King Petar the First (film)

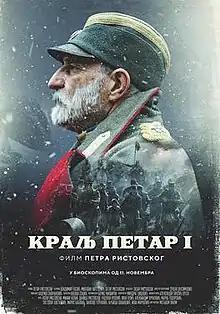
Theatrical release poster

King Petar the First is a 2018 Serbian-Greek war historical drama film directed by Petar Ristovski, starring Lazar Ristovski and Radovan Vujović. The screenplay is based on Milovan Vitezović's 1994 novel "King Petar's socks". It was selected as the Serbian entry for the Best International Feature Film at the 92nd Academy Awards, but it was not nominated and the best film at the Festival of Serbian film in Chicago.